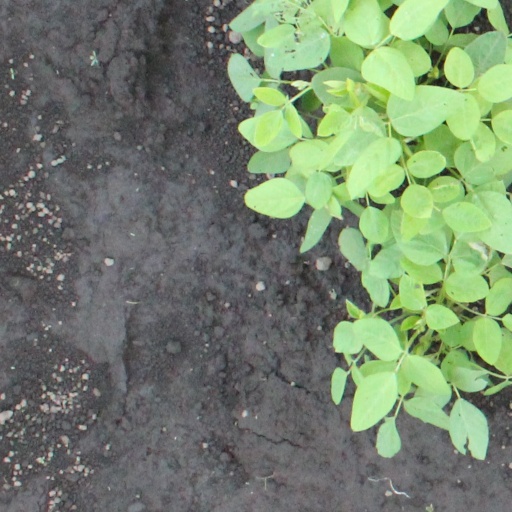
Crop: soybean